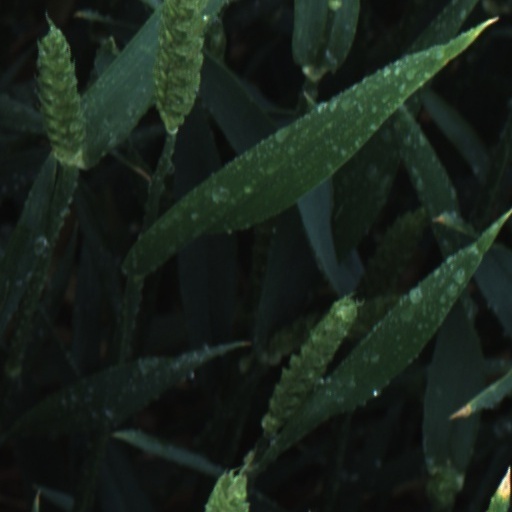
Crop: wheat